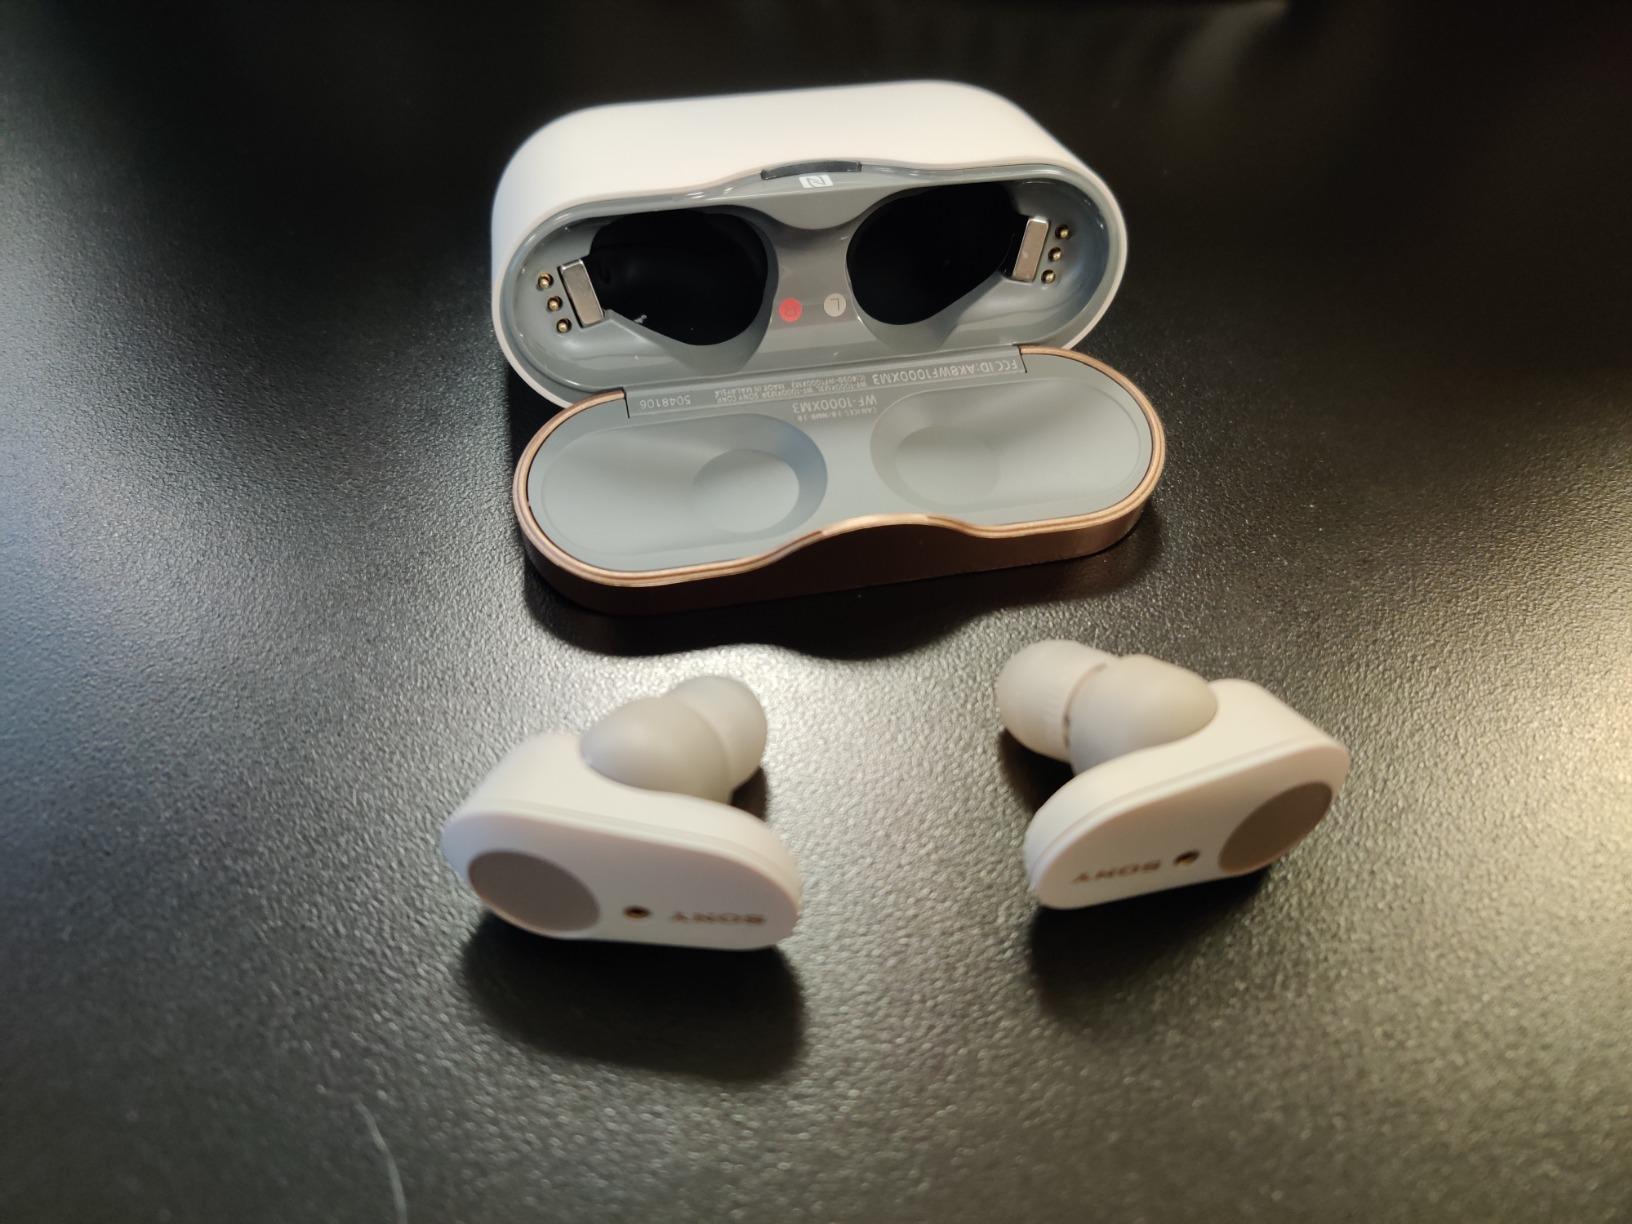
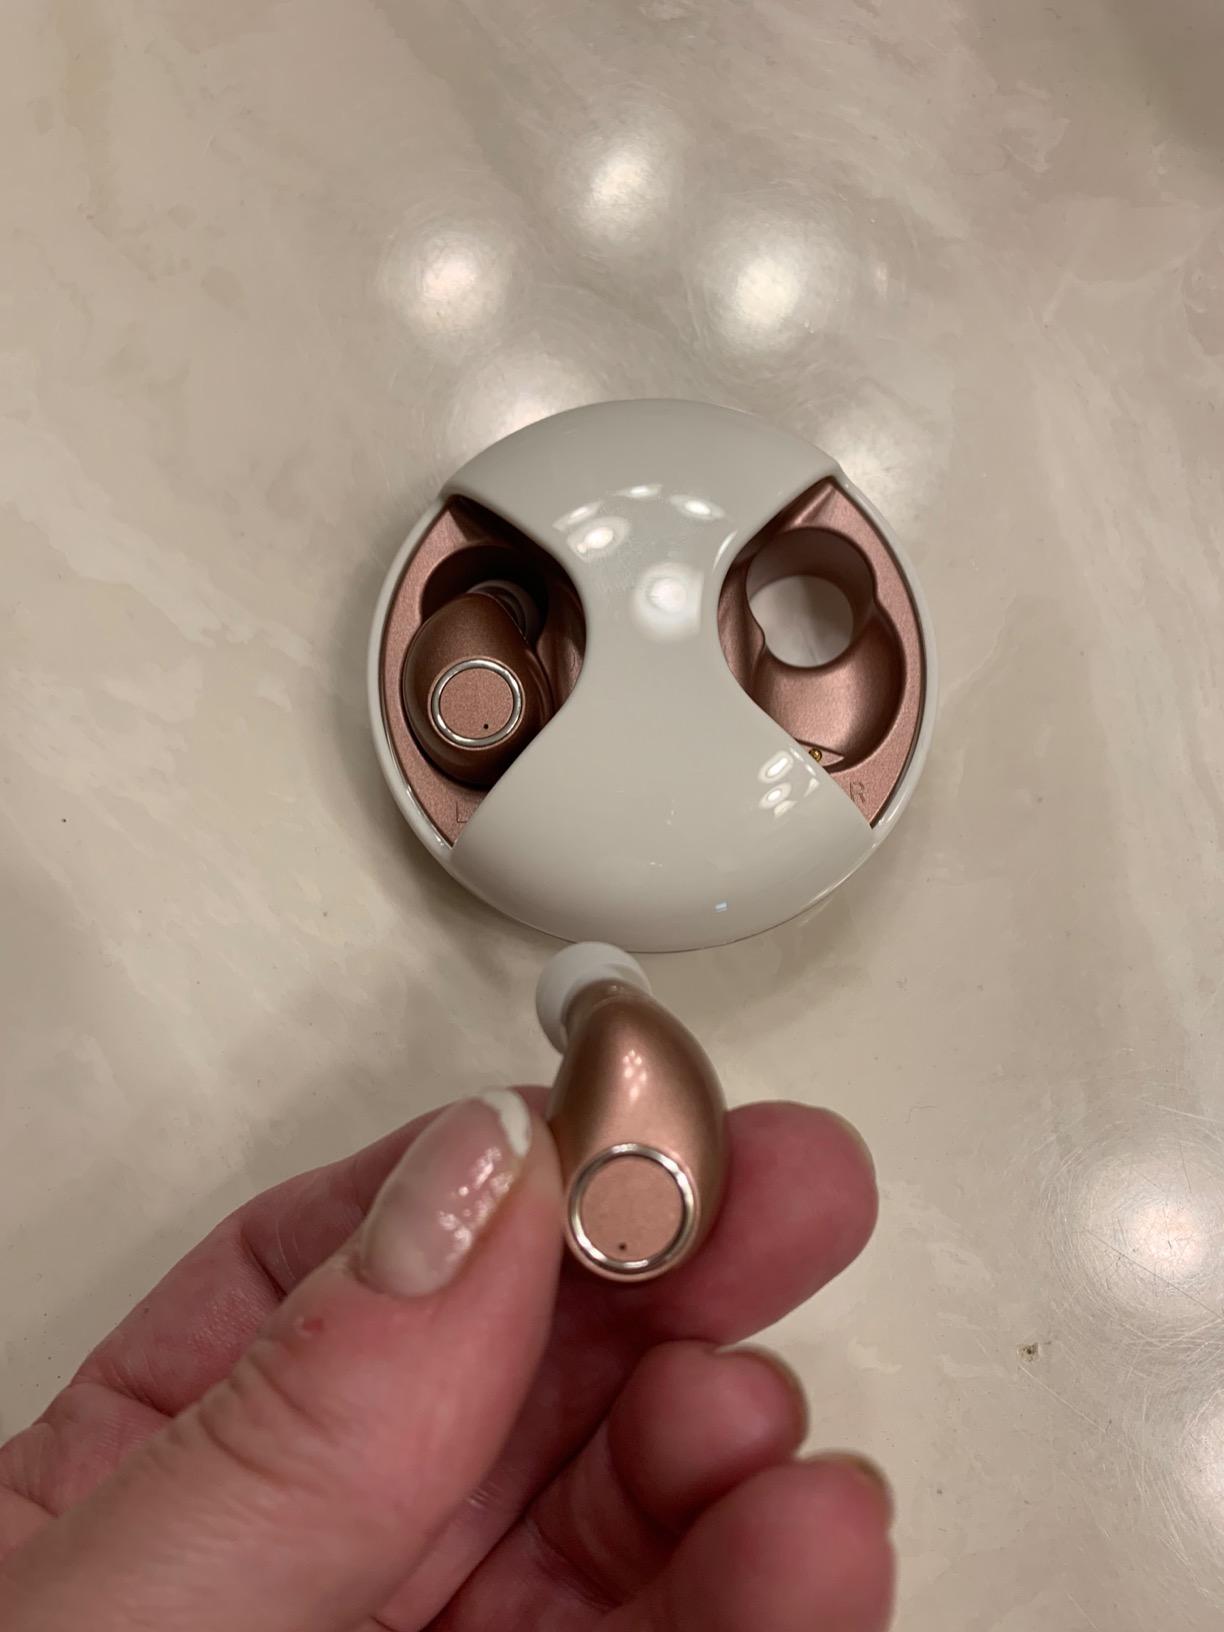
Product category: earbuds
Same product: no